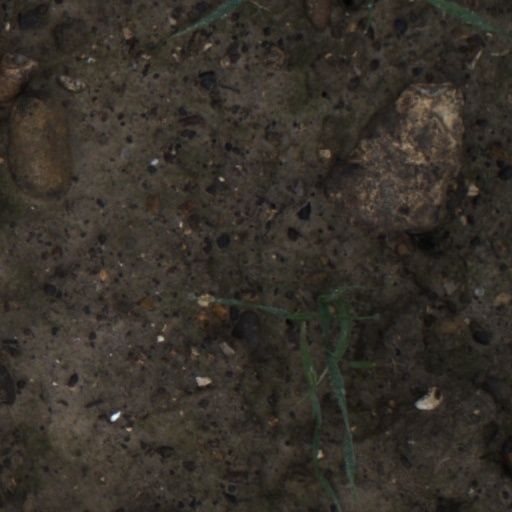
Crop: wheat